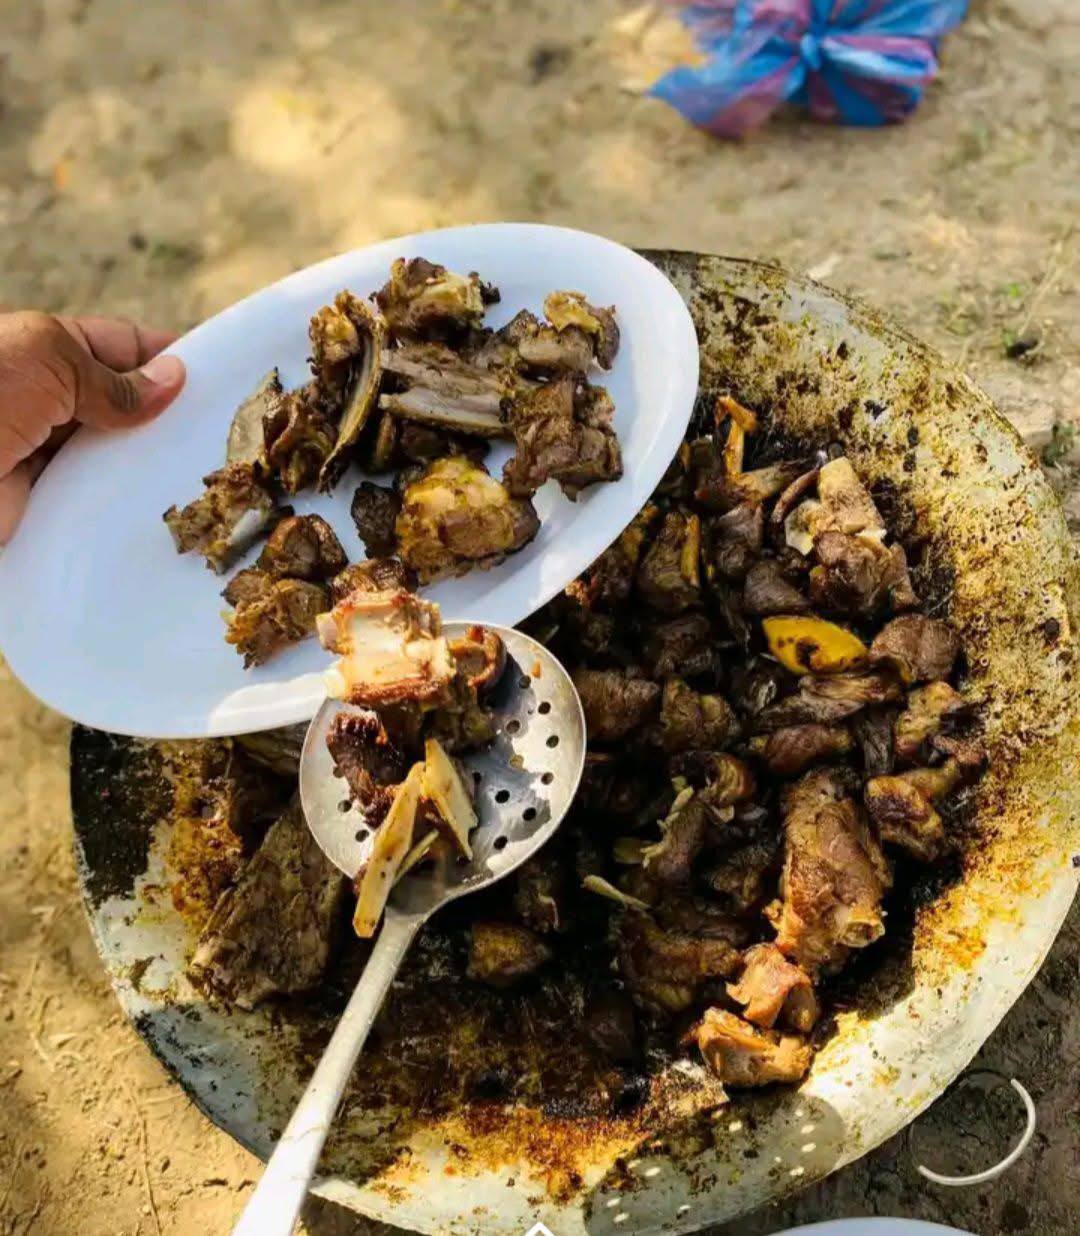
الوصف بالفصحى: لحم مشوي على الفحم في المشواة
الوصف بالعامية السودانية: شيّة جمر في الشواية
التصنيف: Food & Drinks